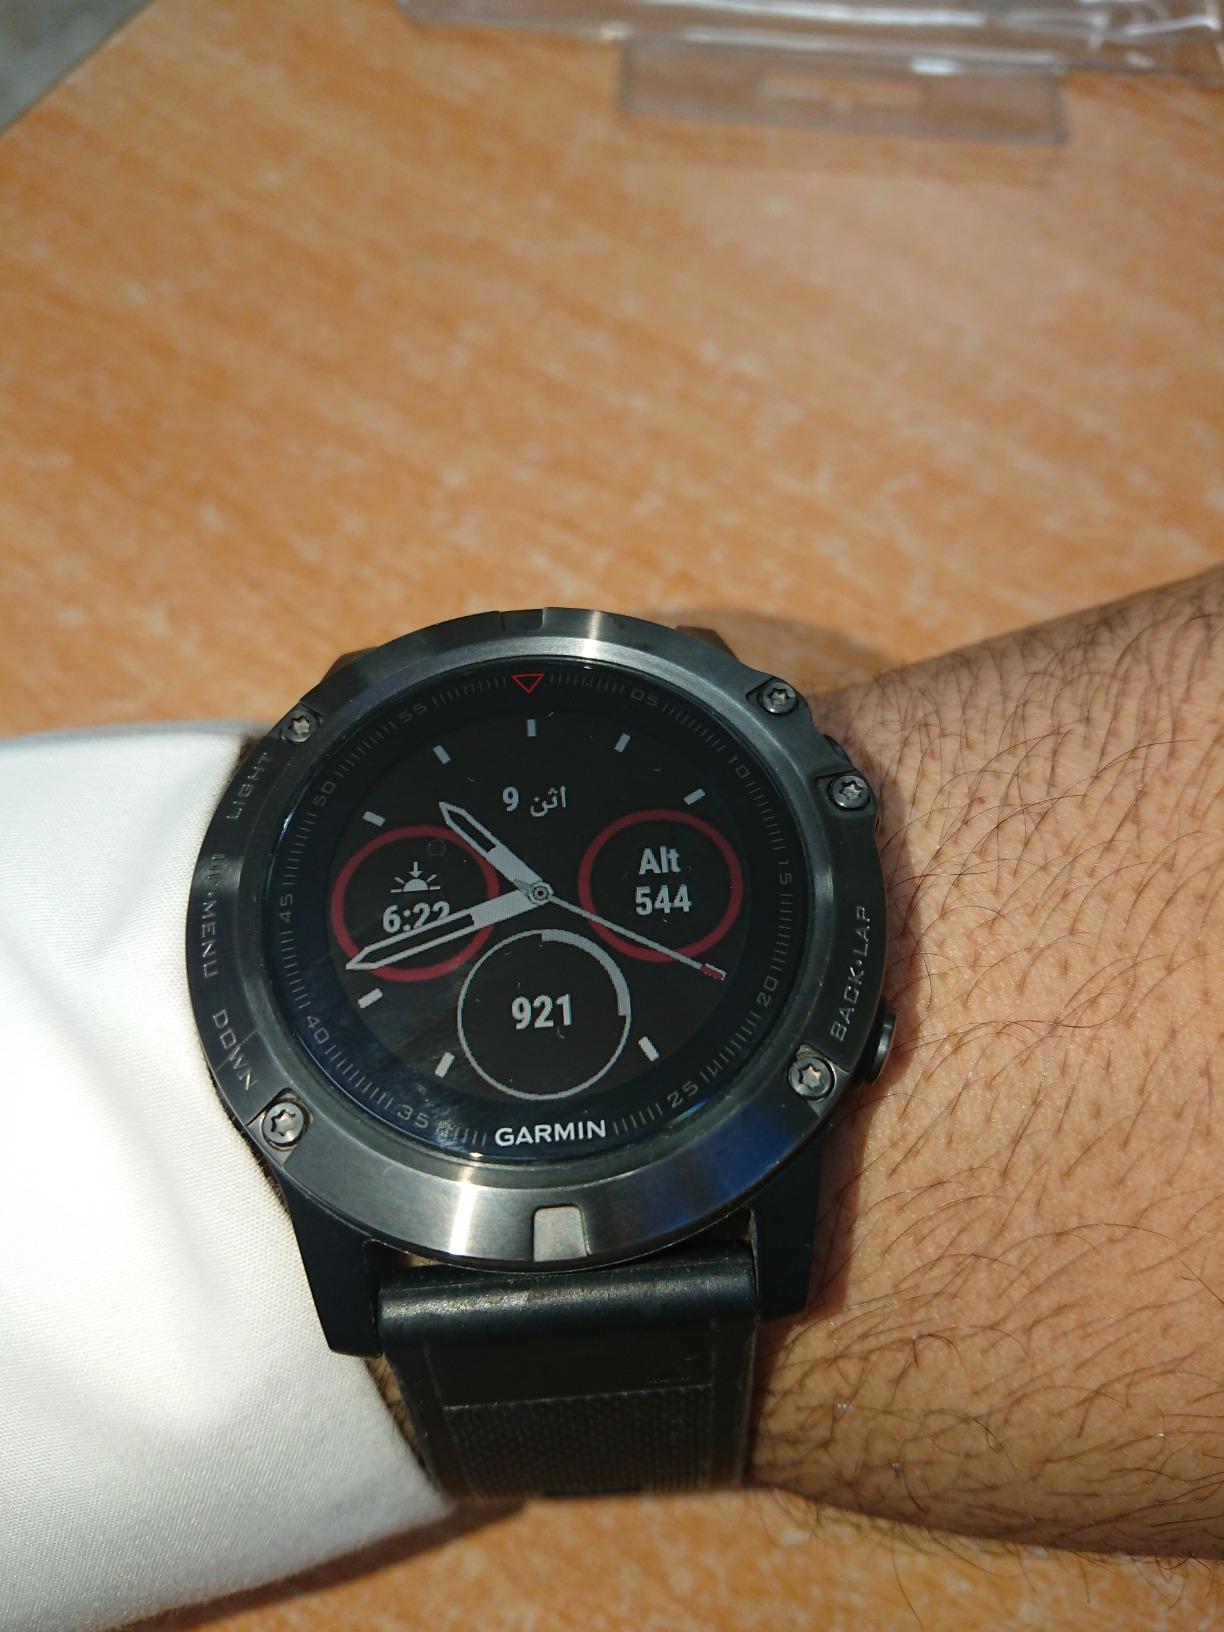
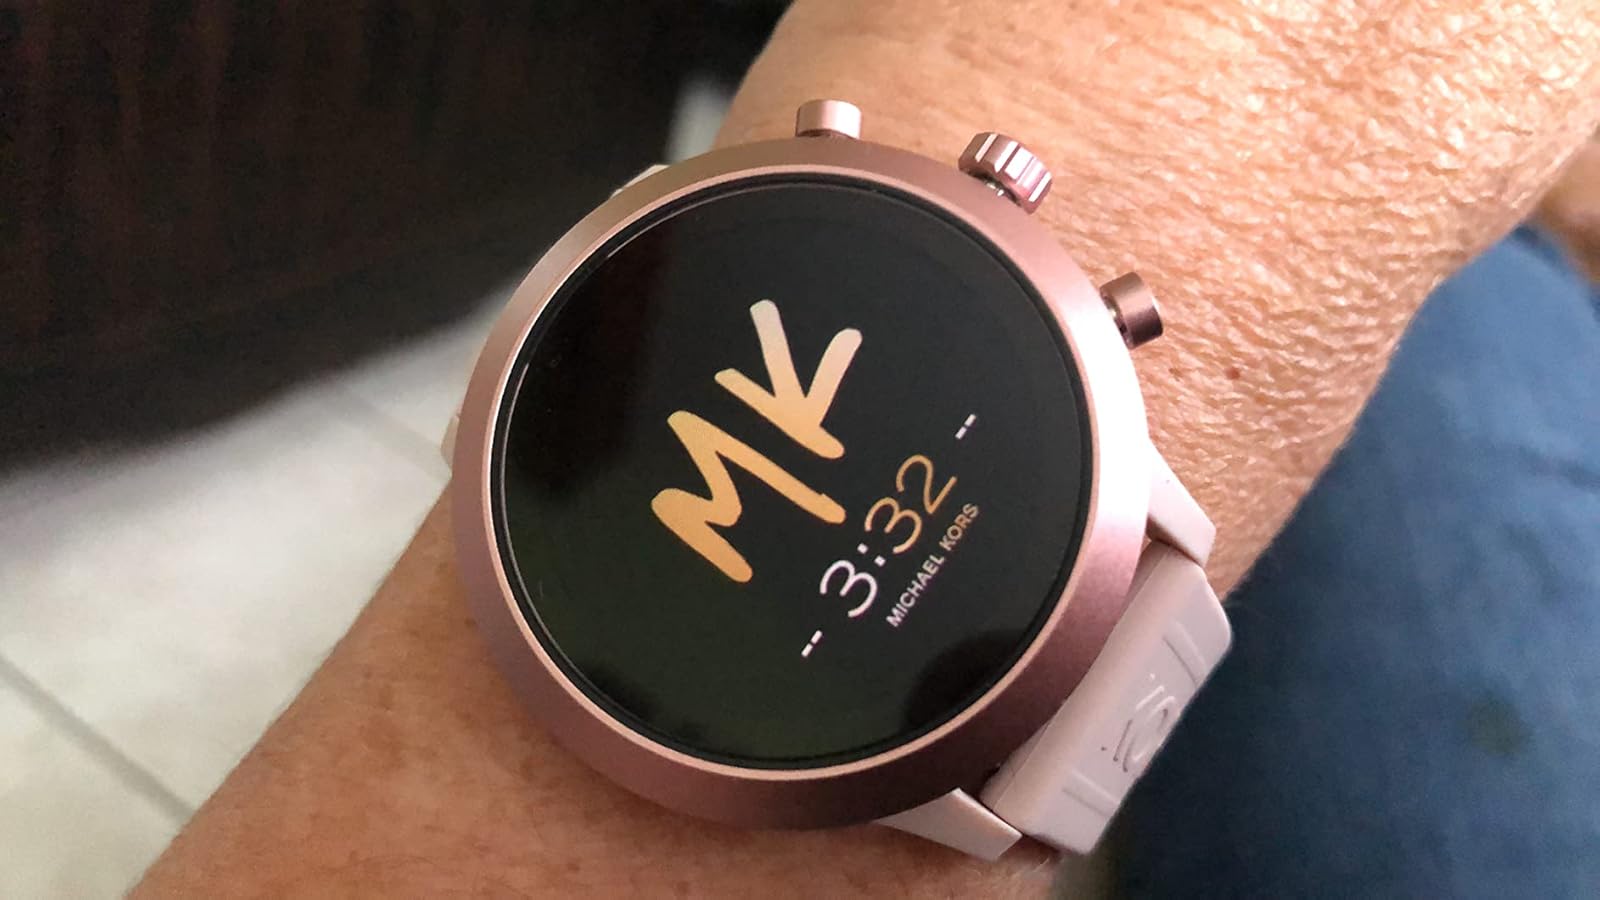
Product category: smartwatch
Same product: no